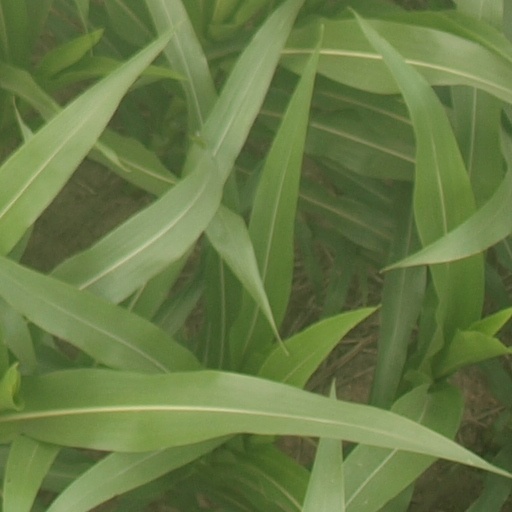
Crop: maize; corn